Star Wars: Racer Arcade

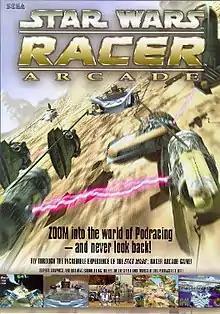
Arcade flyer

Star Wars: Racer Arcade is a 2000 arcade racing game developed by AM5 and LucasArts and is the final "Star Wars" game released by Sega. It is based on the Podrace scenes in the 1999 film "".